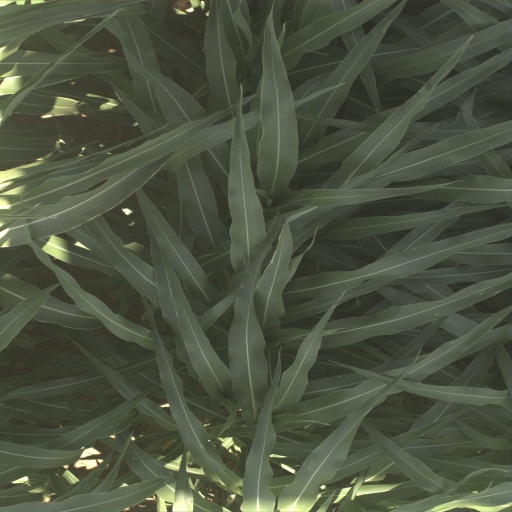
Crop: sorghum